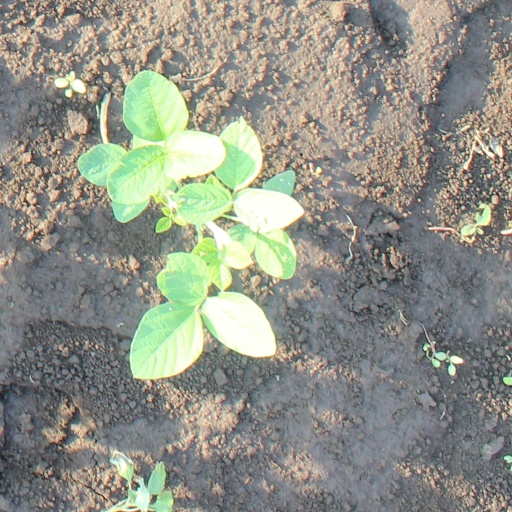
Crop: soybean